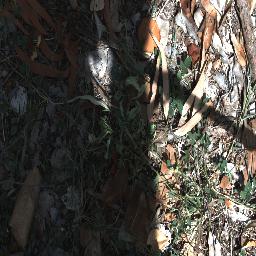
Label: negative